Neurofilament

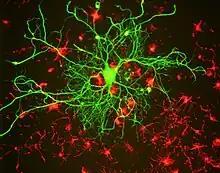
Rat brain cells grown in tissue culture and stained, in green, with an antibody to neurofilament subunit NF-L, which reveals a large neuron. The culture was stained in red for α-internexin, which in this culture is found in neuronal stem cells surrounding the large neuron.

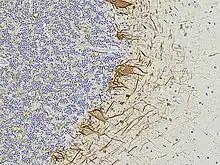
A formalin fixed and paraffin embedded section of human cerebellum stained with an antibody to neurofilament light, NF-L revealed with a brown dye, cell nuclei are revealed with a blue dye. Nuclear rich region at left is granular layer, region at right is molecular layer. The antibody binds processes of basket cells, parallel fiber axons, the perikarya of Purkinje cells and various other axons.

Like other intermediate filament proteins, the neurofilament proteins all share a common central alpha helical region, known as the rod domain because of its rod-like tertiary structure, flanked by amino terminal and carboxy terminal domains that are largely unstructured. The rod domains of two neurofilament proteins dimerize to form an alpha-helical coiled coil. Two dimers associate in a staggered antiparallel manner to form a tetramer. This tetramer is believed to be the basic subunit (i.e. building block) of the neurofilament. Tetramer subunits associate side-to-side to form unit-length filaments, which then anneal end-to-end to form the mature neurofilament polymer, but the precise organization of these subunits within the polymer is not known, largely because of the heterogeneous protein composition and the inability to crystallize neurofilaments or neurofilament proteins. Structural models generally assume eight tetramers (32 neurofilament polypeptides) in a filament cross-section, but measurements of linear mass density suggest that this can vary.